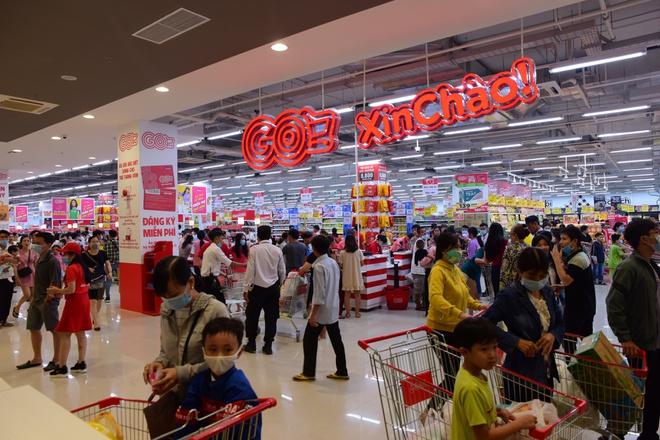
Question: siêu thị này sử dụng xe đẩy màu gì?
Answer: siêu thị này sử dụng xe đẩy màu đỏ